Chota Nagpur Plateau

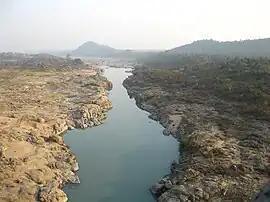
The Damodar River flows through Chota Nagpur Plateau

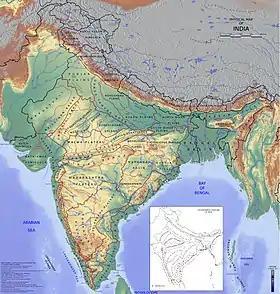

The Chota Nagpur Plateau is a continental plateau—an extensive area of land thrust above the general land.The plateau is composed of Precambrian rocks (i.e., rocks more than about 540 million years old). The plateau has been formed during the Cenozoic by continental uplift due to tectonic forces. The Gondwana substrates attest to the plateau's ancient origin. It is part of the Deccan Plate, which broke free from the southern continent during the Cretaceous to embark on a 50-million-year journey that was interrupted by the collision with the Eurasian continent. The northeastern part of the Deccan Plateau, where this ecoregion sits, was the first area of contact with Eurasia. The history of metamorphism, granitic activities and igneous intrusions in the Chotanagpur area continued for a period from over 1000 Ma to 185 Ma.